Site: brandenburg
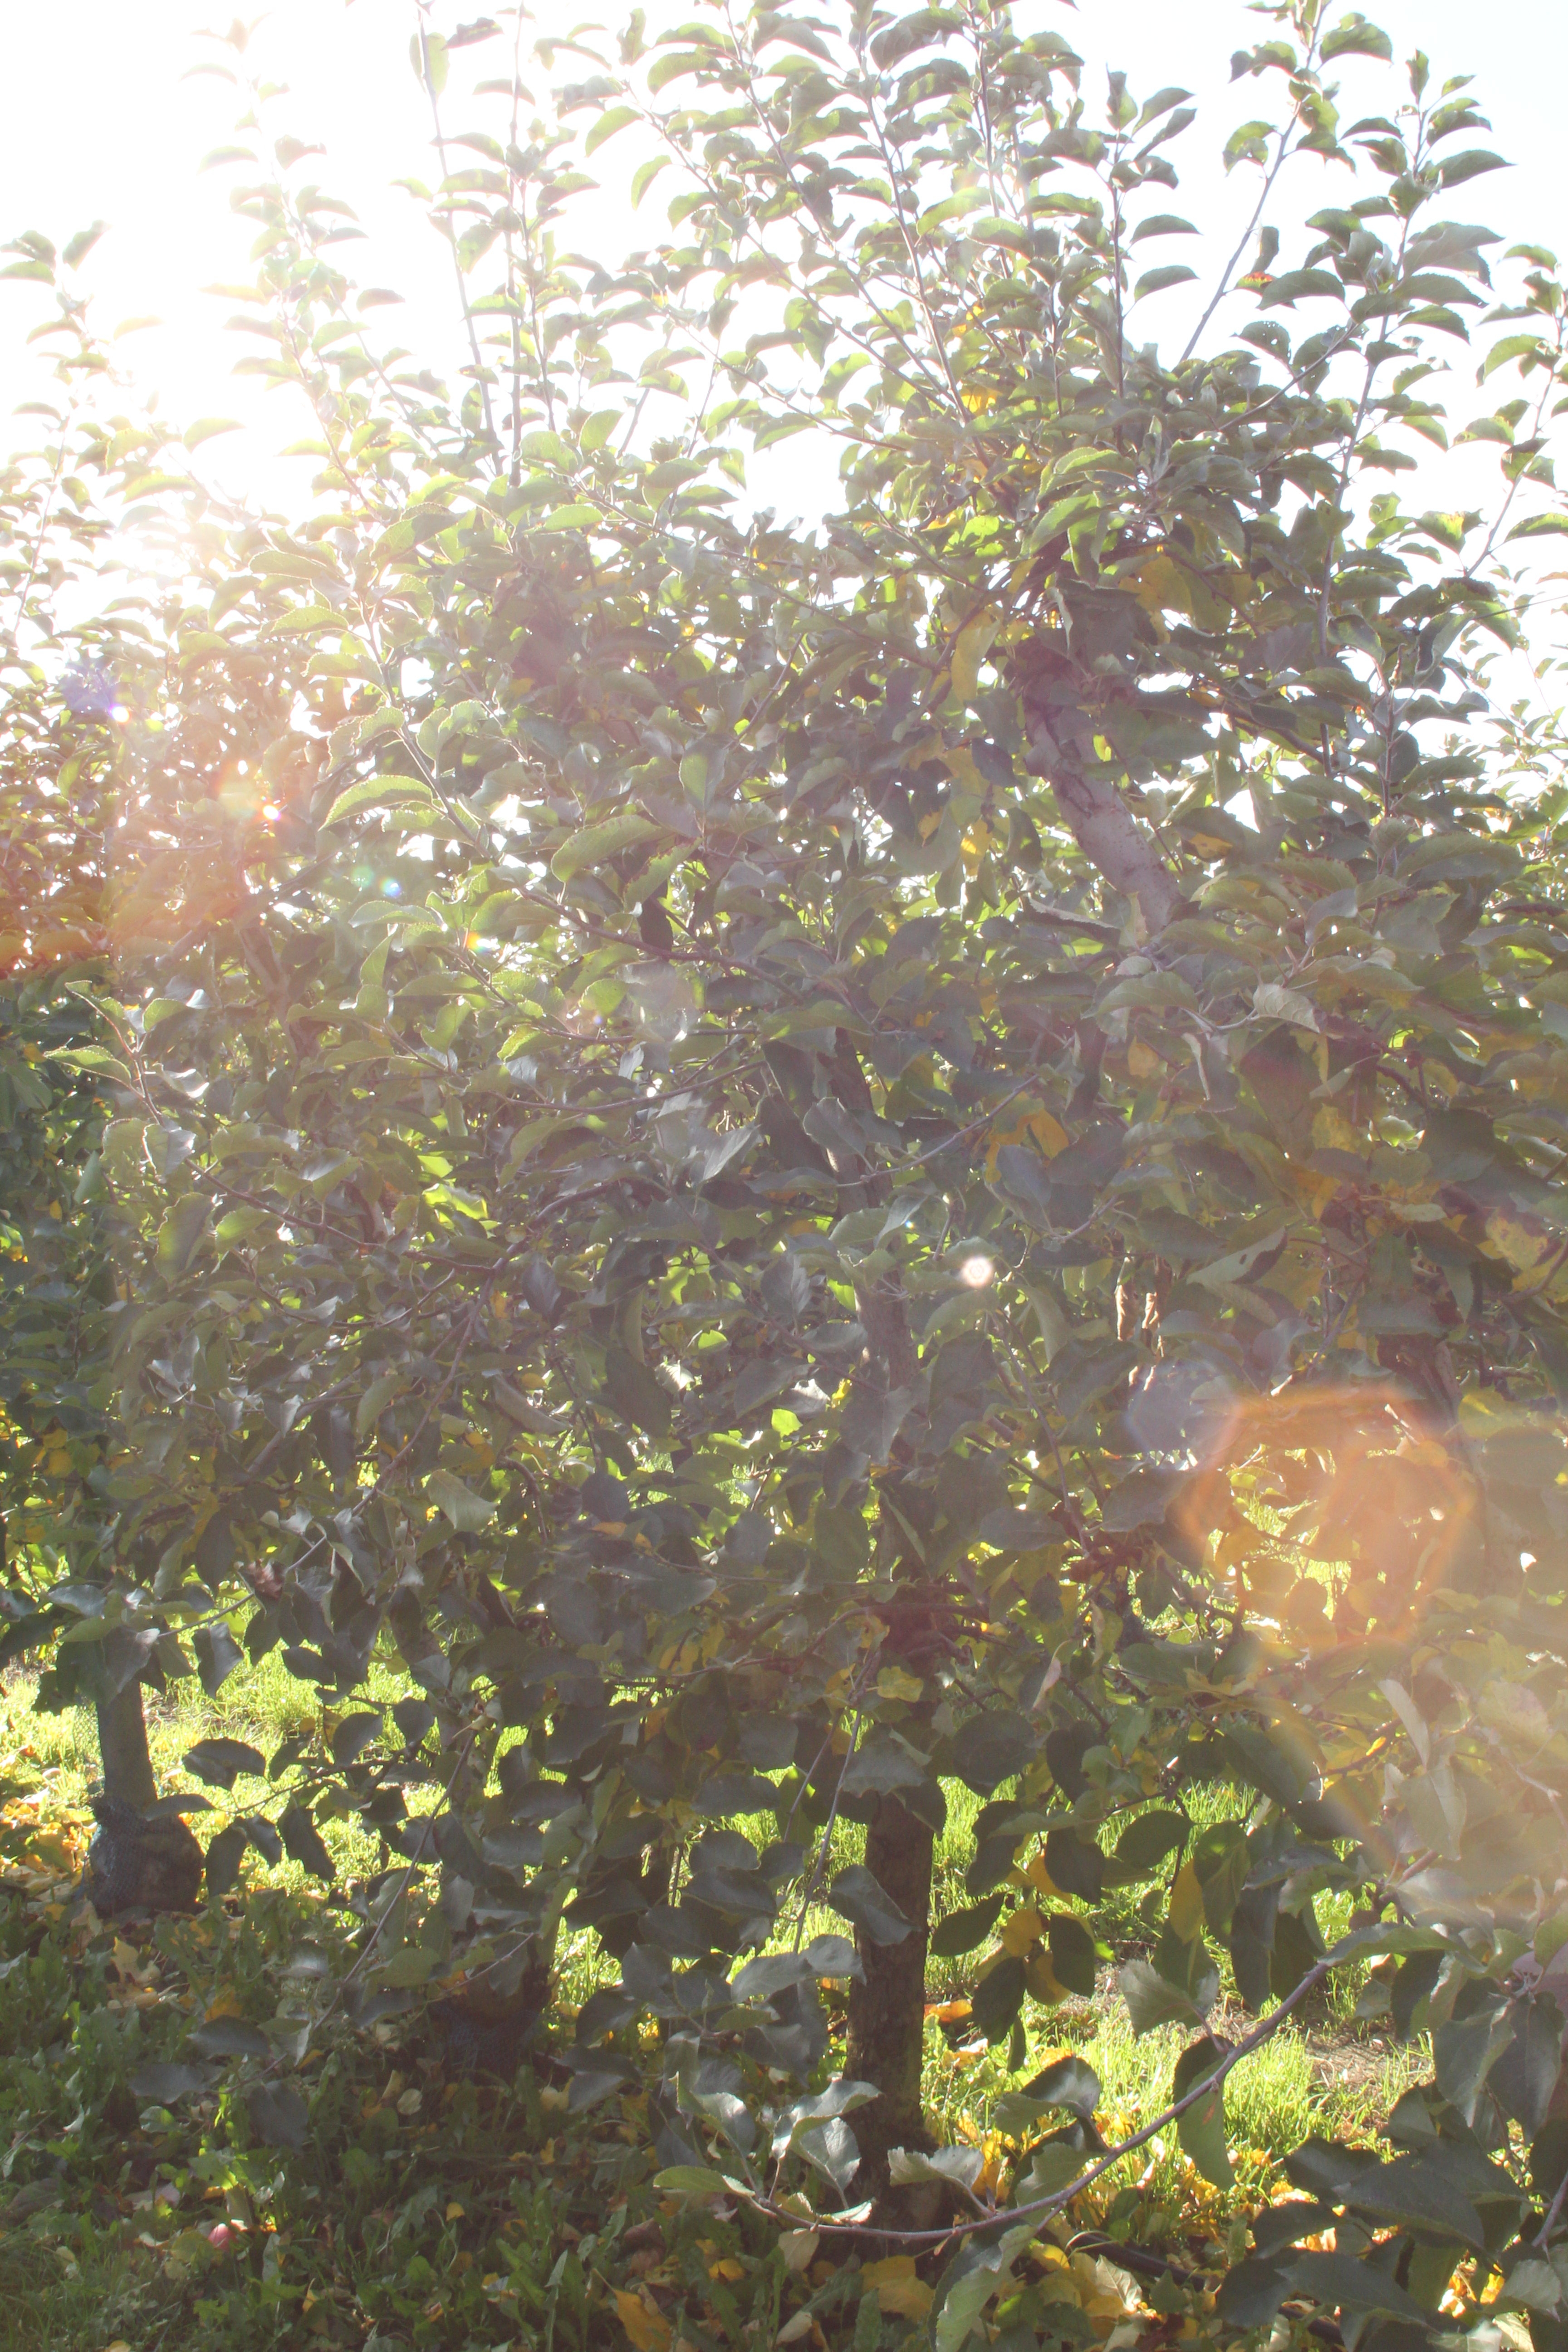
Growth stage (BBCH 91): Senescence, beginning of dormancy